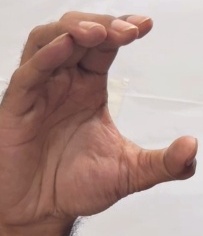
ASL sign: C